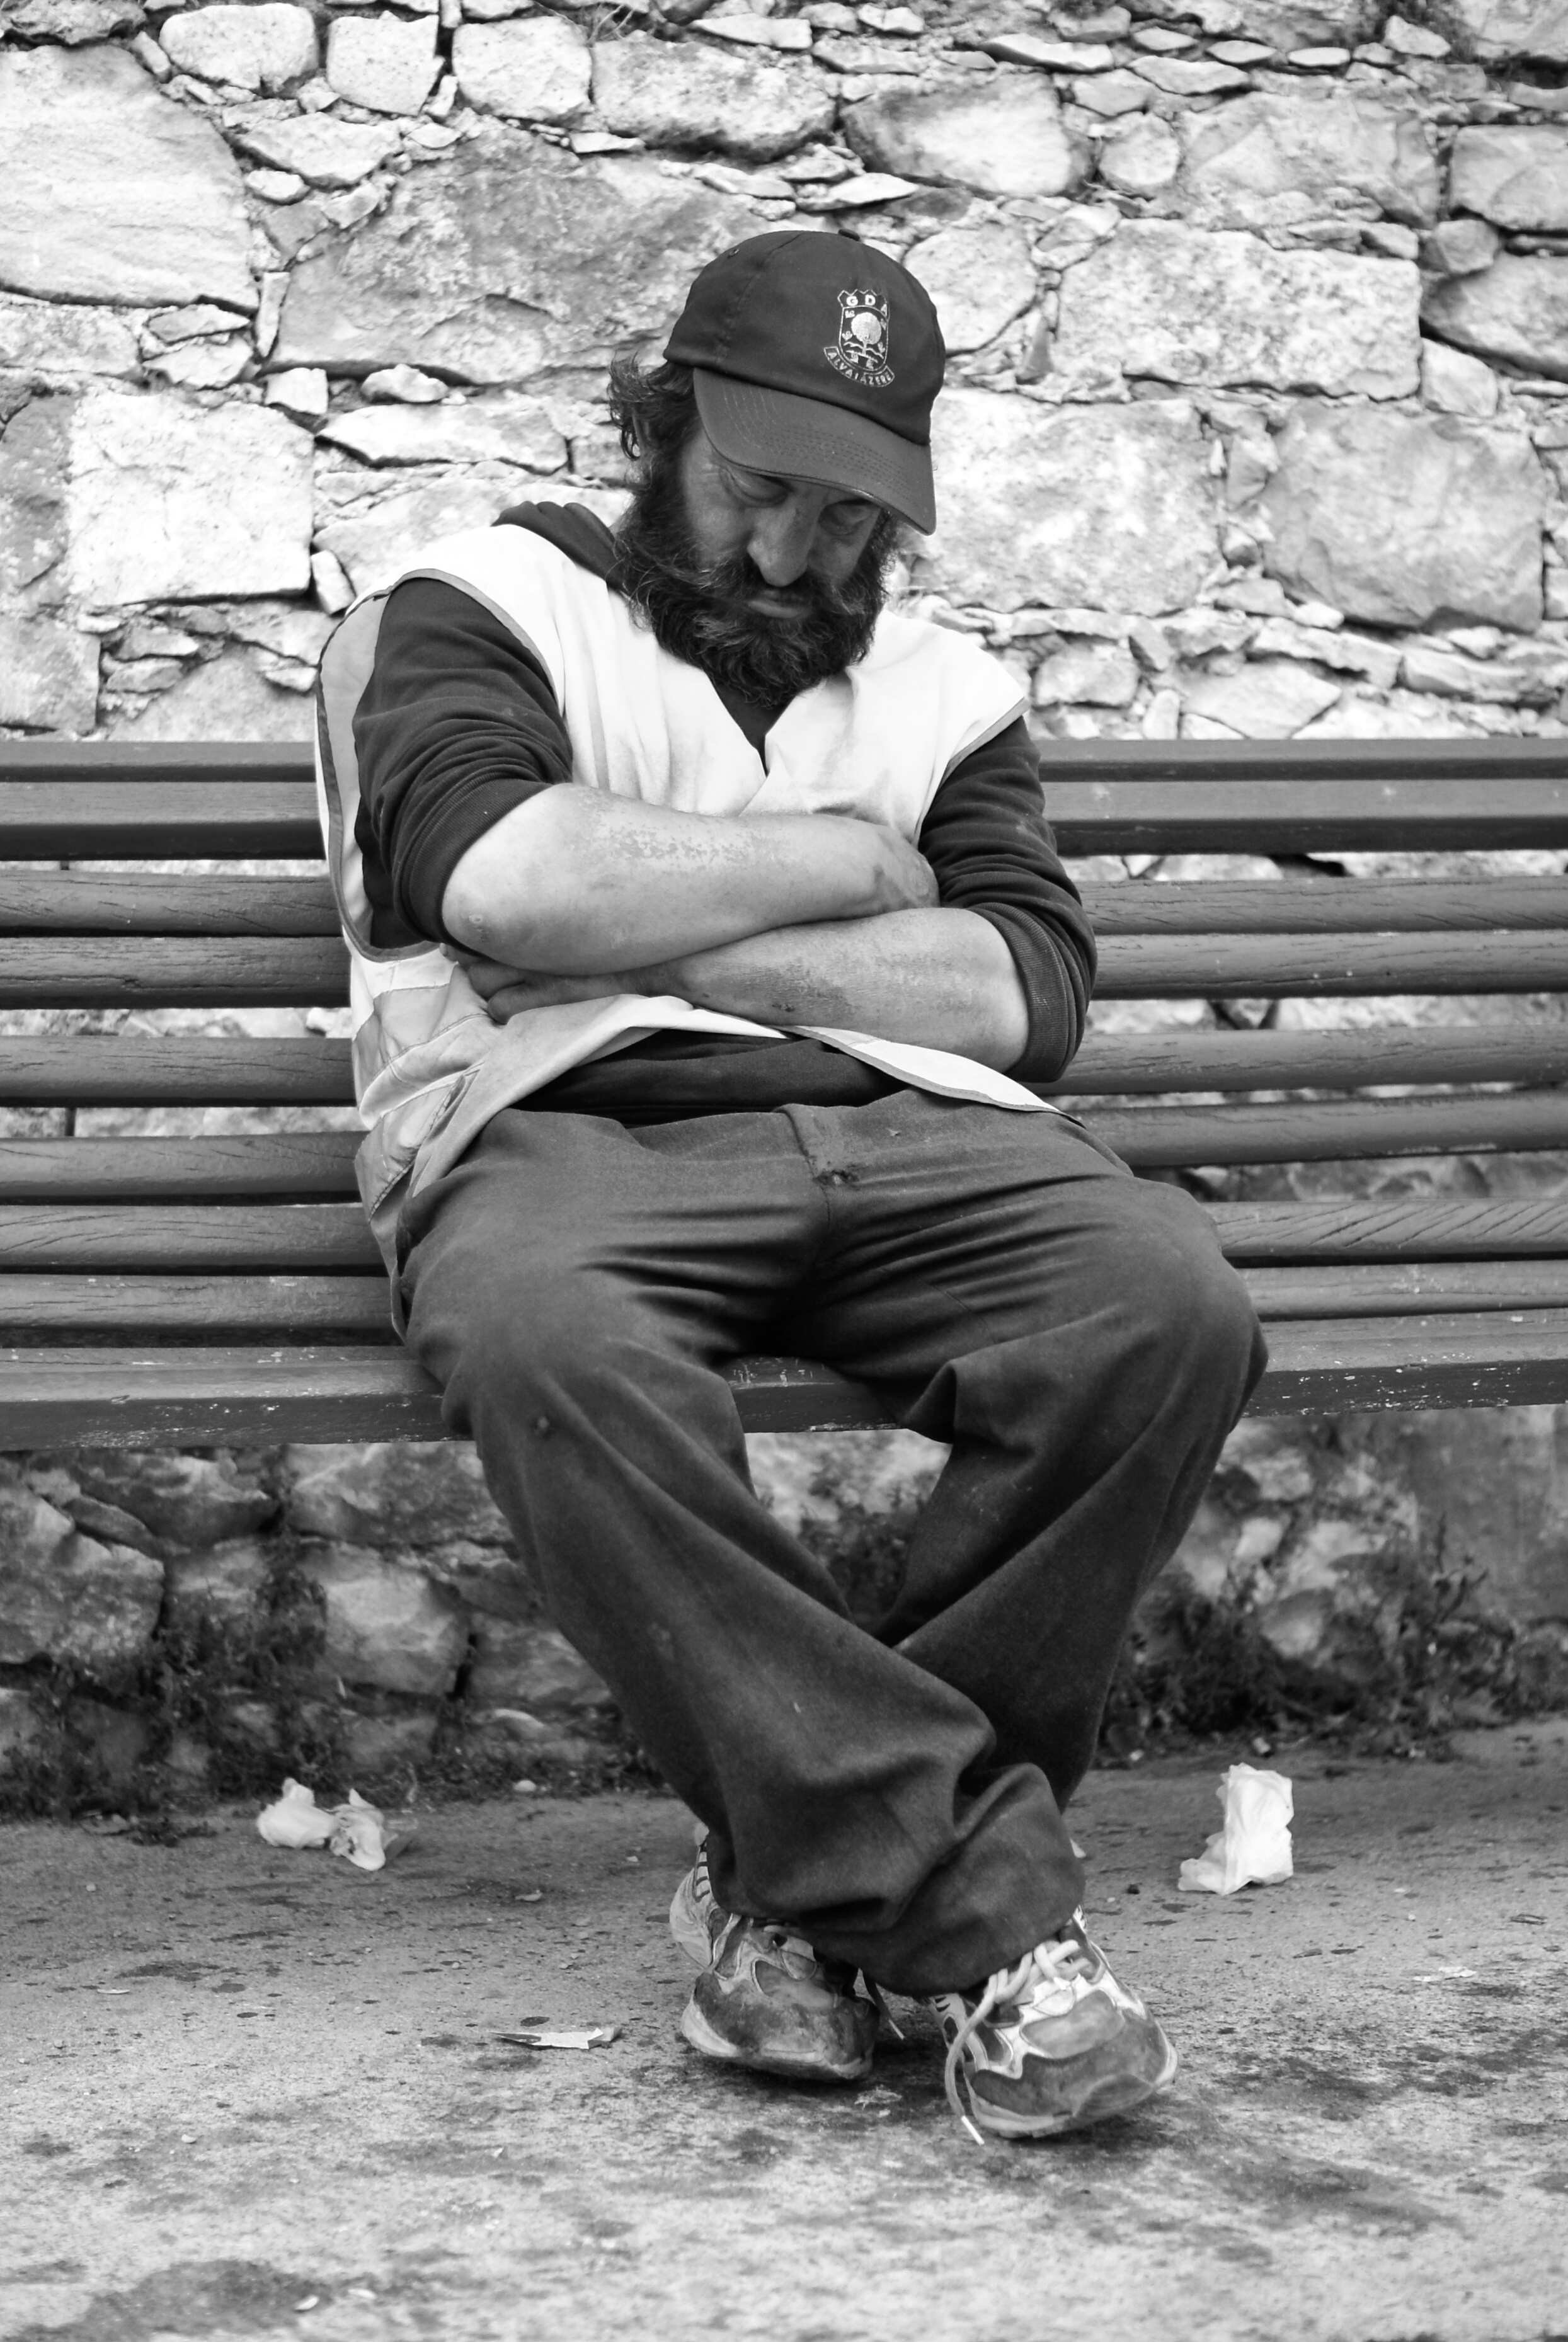
man, sand, person, black and white, people, white, street, photography, urban, male, social, portrait, lens, sitting, black, monochrome, streetphotography, bw, blackandwhite, blackwhite, streets, candid, 50mm, moments, footwear, public, photograph, prime, sony, pretoebranco, streetphoto, branco, moment, unposed, souls, pretobranco, preto, sp, dslra200, pb, inpublic, fotografiaderua, streetmoments, lavinha, sal50f18, a200, photo shoot, monochrome photography, human positions